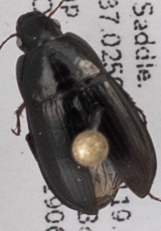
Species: Amara californica
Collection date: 2019-06-05
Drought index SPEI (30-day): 2.01
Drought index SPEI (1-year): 0.39
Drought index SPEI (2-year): -0.086